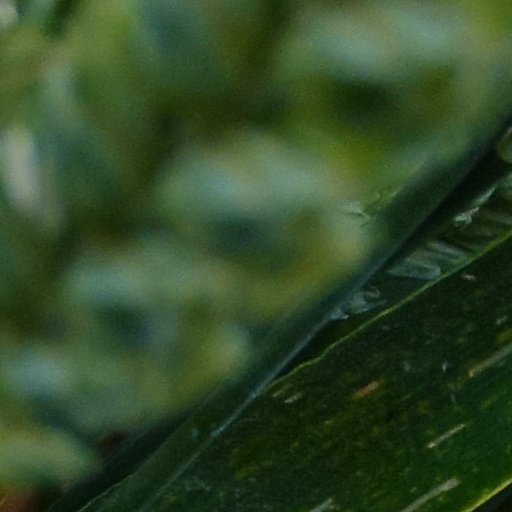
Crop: wheat